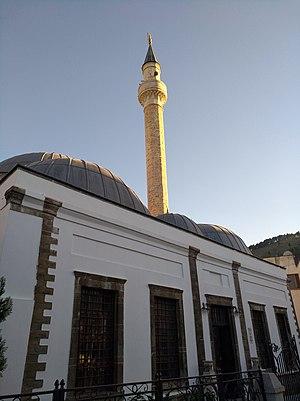
Mosquée de plomb à Berat (Albanie)